Win It All

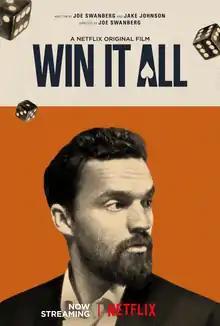

Win It All is a 2017 American comedy film co-written, directed and edited by Joe Swanberg. Jake Johnson, who co-wrote the screenplay, stars alongside Aislinn Derbez, Joe Lo Truglio and Keegan-Michael Key.